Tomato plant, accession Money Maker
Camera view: bottom (45 deg); turntable rotation: 330 degrees
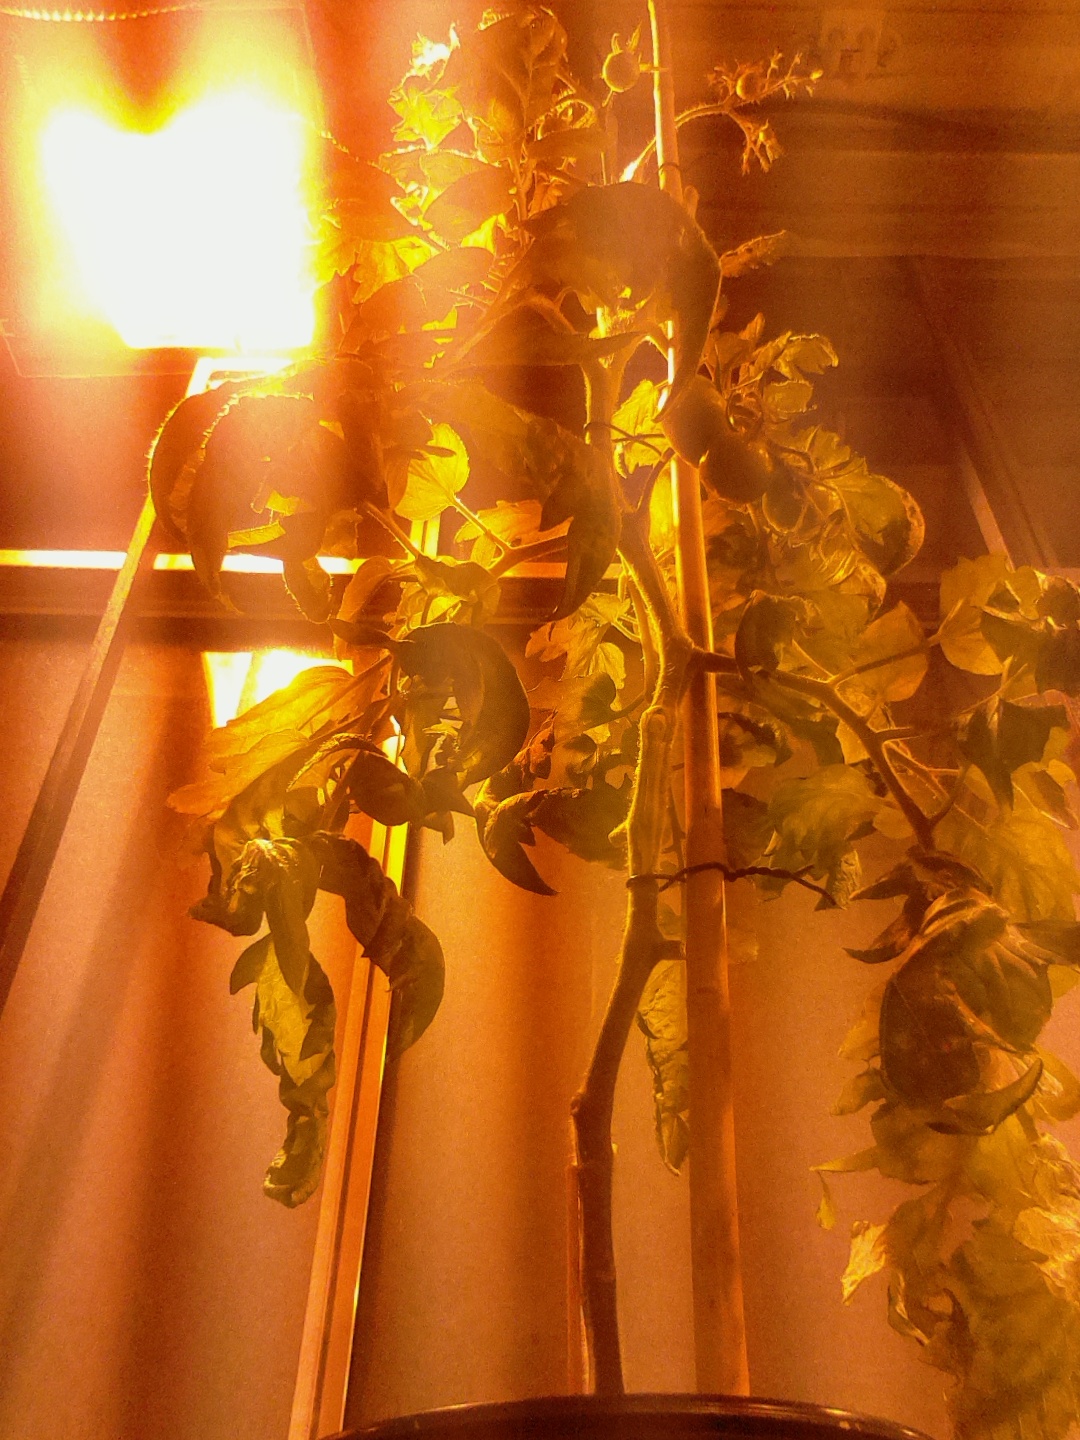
BBCH growth stage 76: 60%-70% of final fruit size